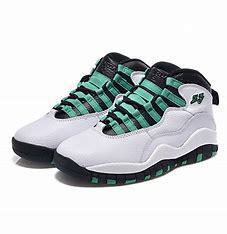
Brand: Jordan
Model: 10 Retro